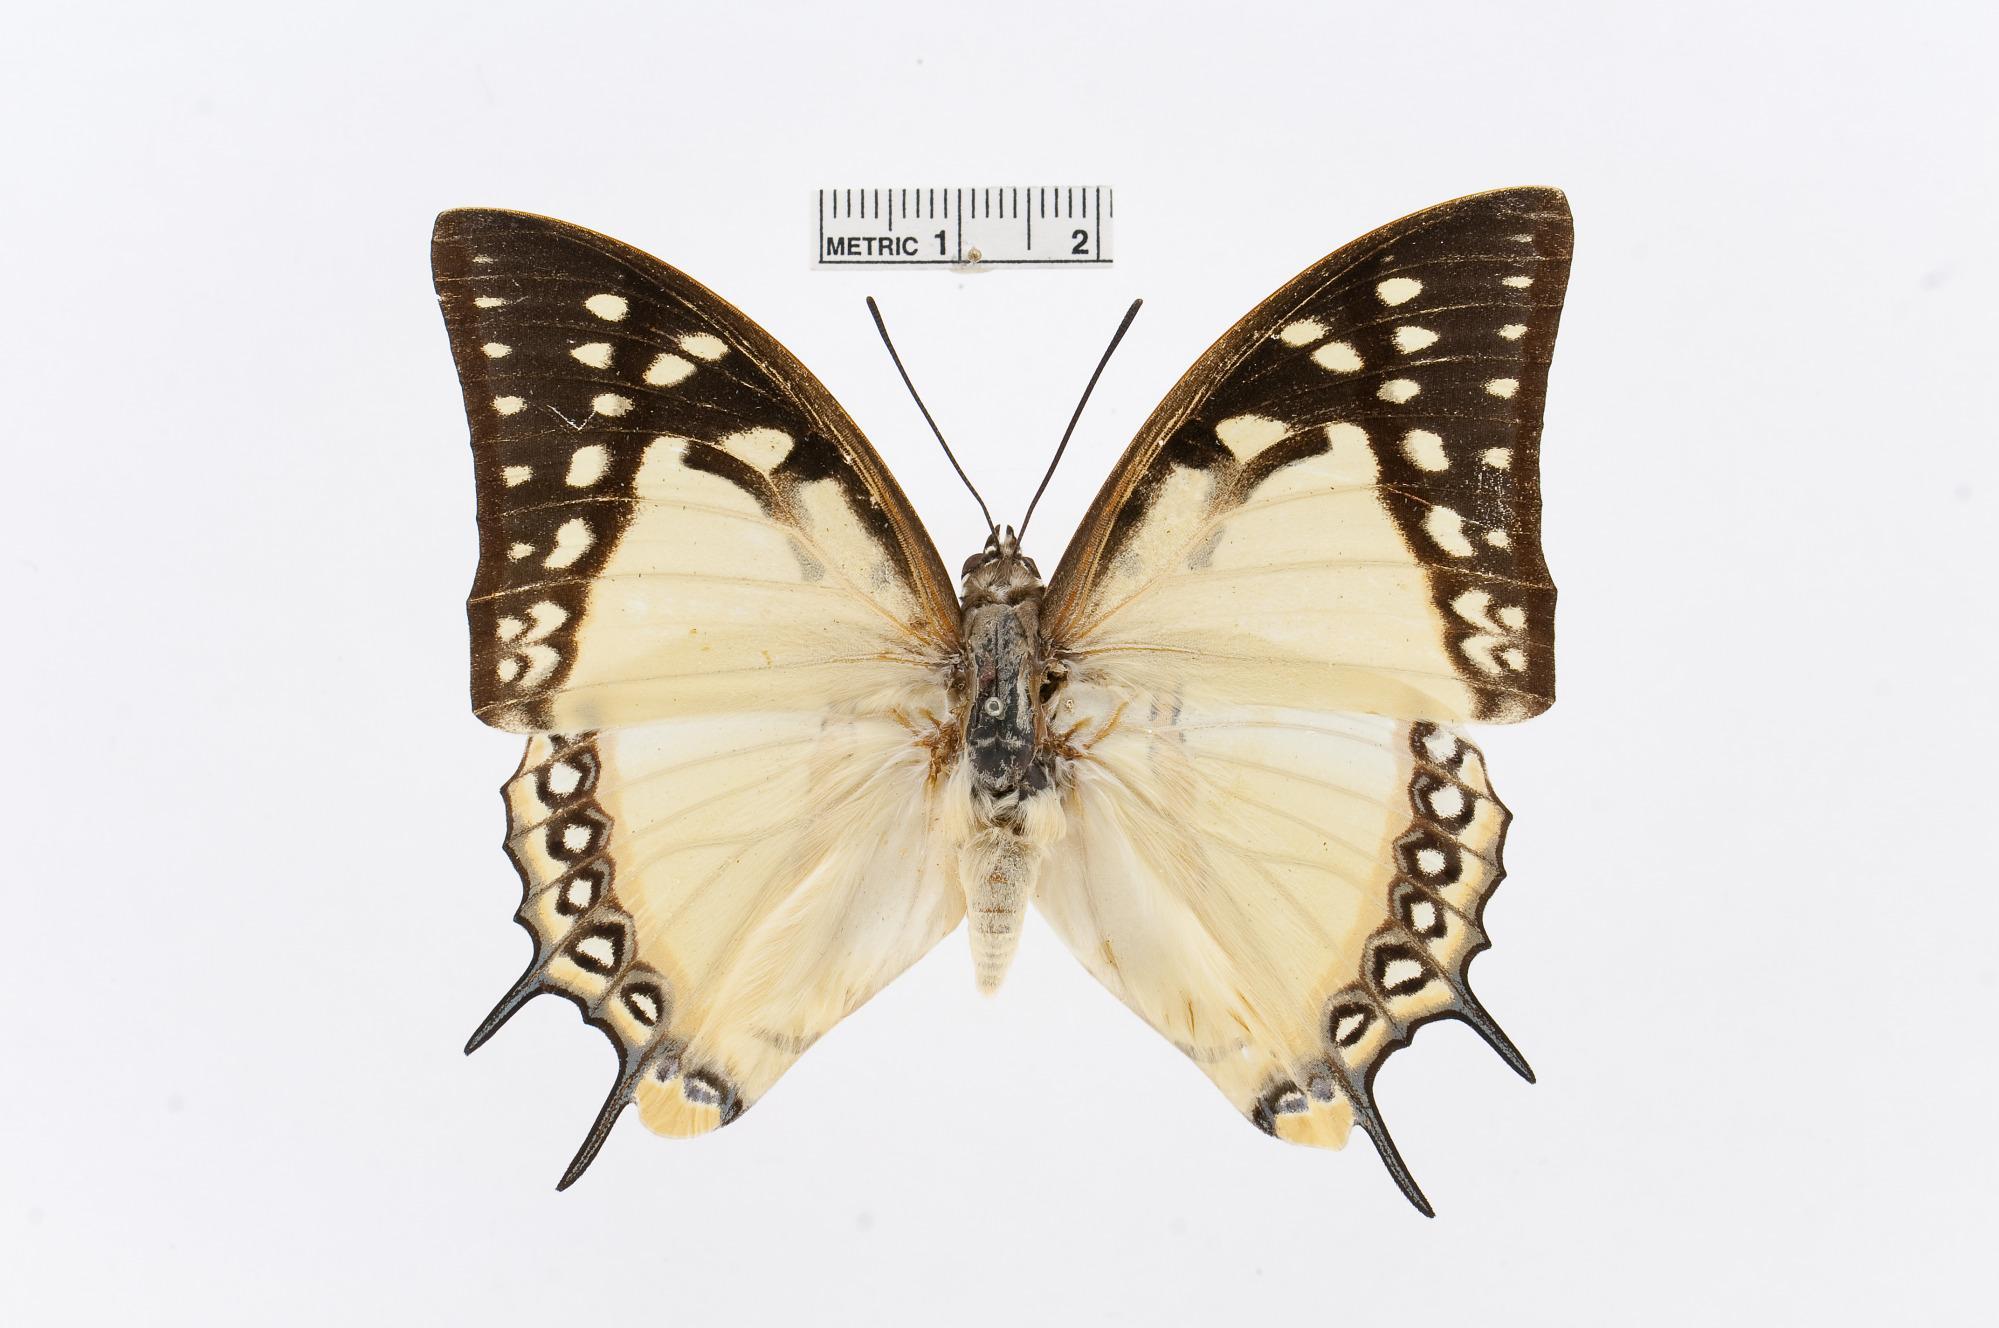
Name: Polyura eudamippus
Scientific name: Polyura eudamippus (Doubleday, 1843)
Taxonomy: Animalia, Arthropoda, Insecta, Lepidoptera, Nymphalidae, Charaxinae